Anglicans for Life

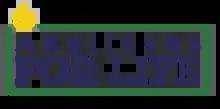

Anglicans for Life (AFL) is the anti-abortion ministry of the Anglican Church in North America and internationally associated with some member churches of the Global Fellowship of Confessing Anglicans. AFL educates and provides pastoral resources on the right to life position on the issues of abortion, assisted suicide, elderly care, cloning and embryonic stem cell research. AFL also educates and provides pastoral resources on abstinence and adoption. The organization has volunteer Life Leaders in more than 100 parishes in the United States, Canada, Kenya and Uganda. AFL also has the support of the American Anglican Council. Anglicans for Life Canada is affiliated with the Anglican Diocese of Canada, a diocese of the Anglican Church in North America, being officially launched at 7 May 2014 in a seminar held at St. Peter and St. Paul's Anglican Church in Ottawa. The current president is Georgette Forney. The first director is Vicky Hedelius.